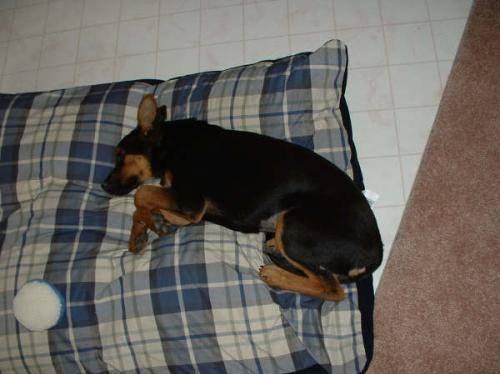
dog